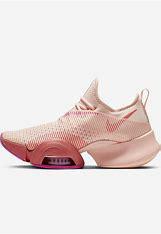
Brand: Nike
Model: Air Zoom Superrep